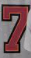
Number: 7